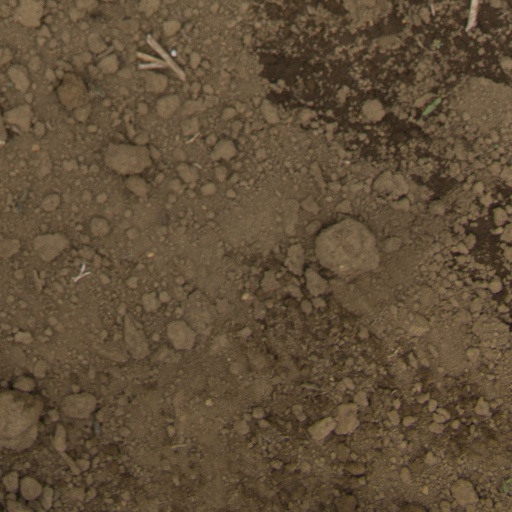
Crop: Jerusalem artichoke